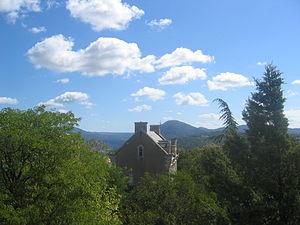
La Villa Bethania ou Villa Béthanie est une maison de nature résidentielle, construite entre 1901 et 1902, dans le cadre de la création du domaine de l'abbé Bérenger Saunière, l'ancien curé de Rennes-le-Château entre 1885 et 1909. Elle devait, à l'origine, et, selon les déclarations de l'abbé Saunière, servir de maison de repos pour des anciens ecclésiastiques à la retraite.